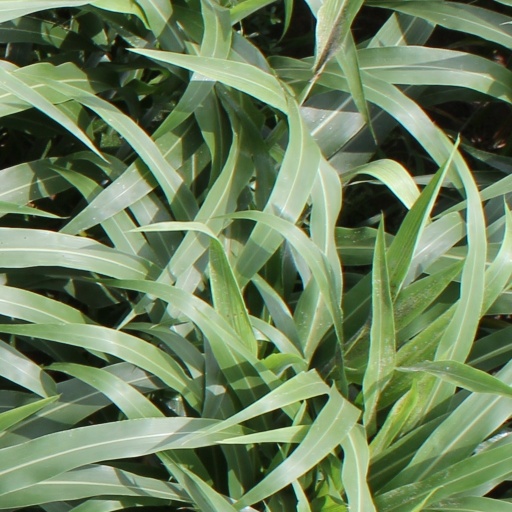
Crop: sorghum